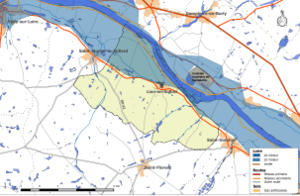
Zone inondable et réseaux hydrographique et routier de la commune de Lion-en-Sullias.
Lion-en-Sullias est une commune française située dans le département du Loiret en région Centre-Val de Loire.